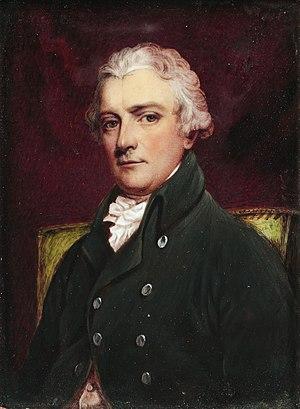
Nicolson Calvert était un politicien anglais whig.